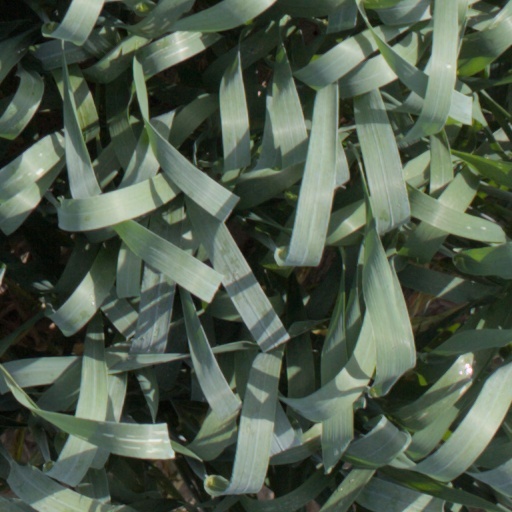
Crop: wheat